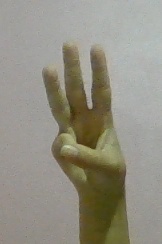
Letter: thaa